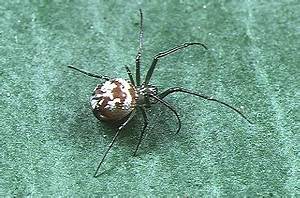
Label: ragno